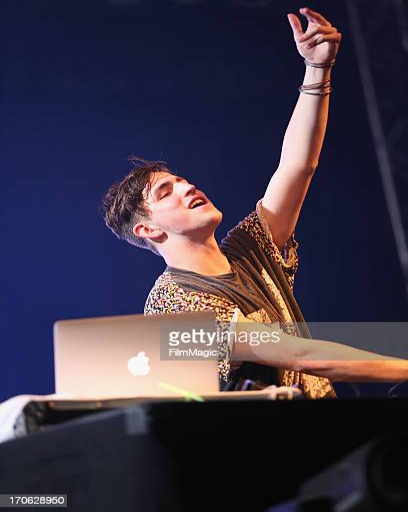
dubstep artist performs onstage during day of festival